Saltuarius salebrosus

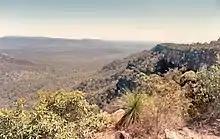
Blackdown Tableland, an area in which "Saltuarius salebrosus" is commonly found.

The thirteen named species of leaf-tailed geckos are all located along eastern Australia between Sydney and Cape York Peninsula as an obligatory rainforest species. Due to the governments ban on exports of reptiles from Australia since 1960s, the gecko family is endemic to the continental Australia. Leaf-tailed geckos are mainly associated with tropical and subtropical rainforests, with the minority located on heaths on sandstones and granites in Eastern Australia. Leaf-tailed geckos are confined to Eastern Australia, with a highly localised distribution with only two sites having more than one-leaf tailed gecko species. Rough-throated leaf-tailed geckos are the most widespread of the leaf-tail geckos in rainforests and rocky habitats of mid-eastern Queensland. This species of the rough-throated leaf-tail gecko is endemic to dry areas in Mid-eastern and Southern Queensland, Australia.